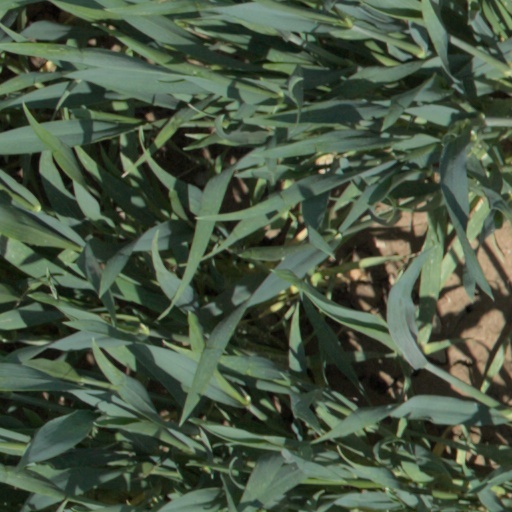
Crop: wheat